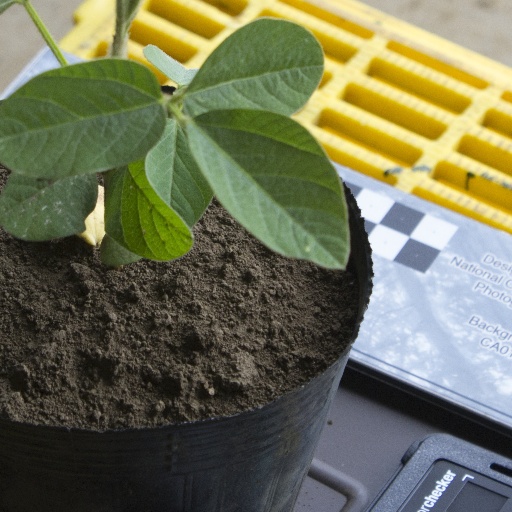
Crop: soybean